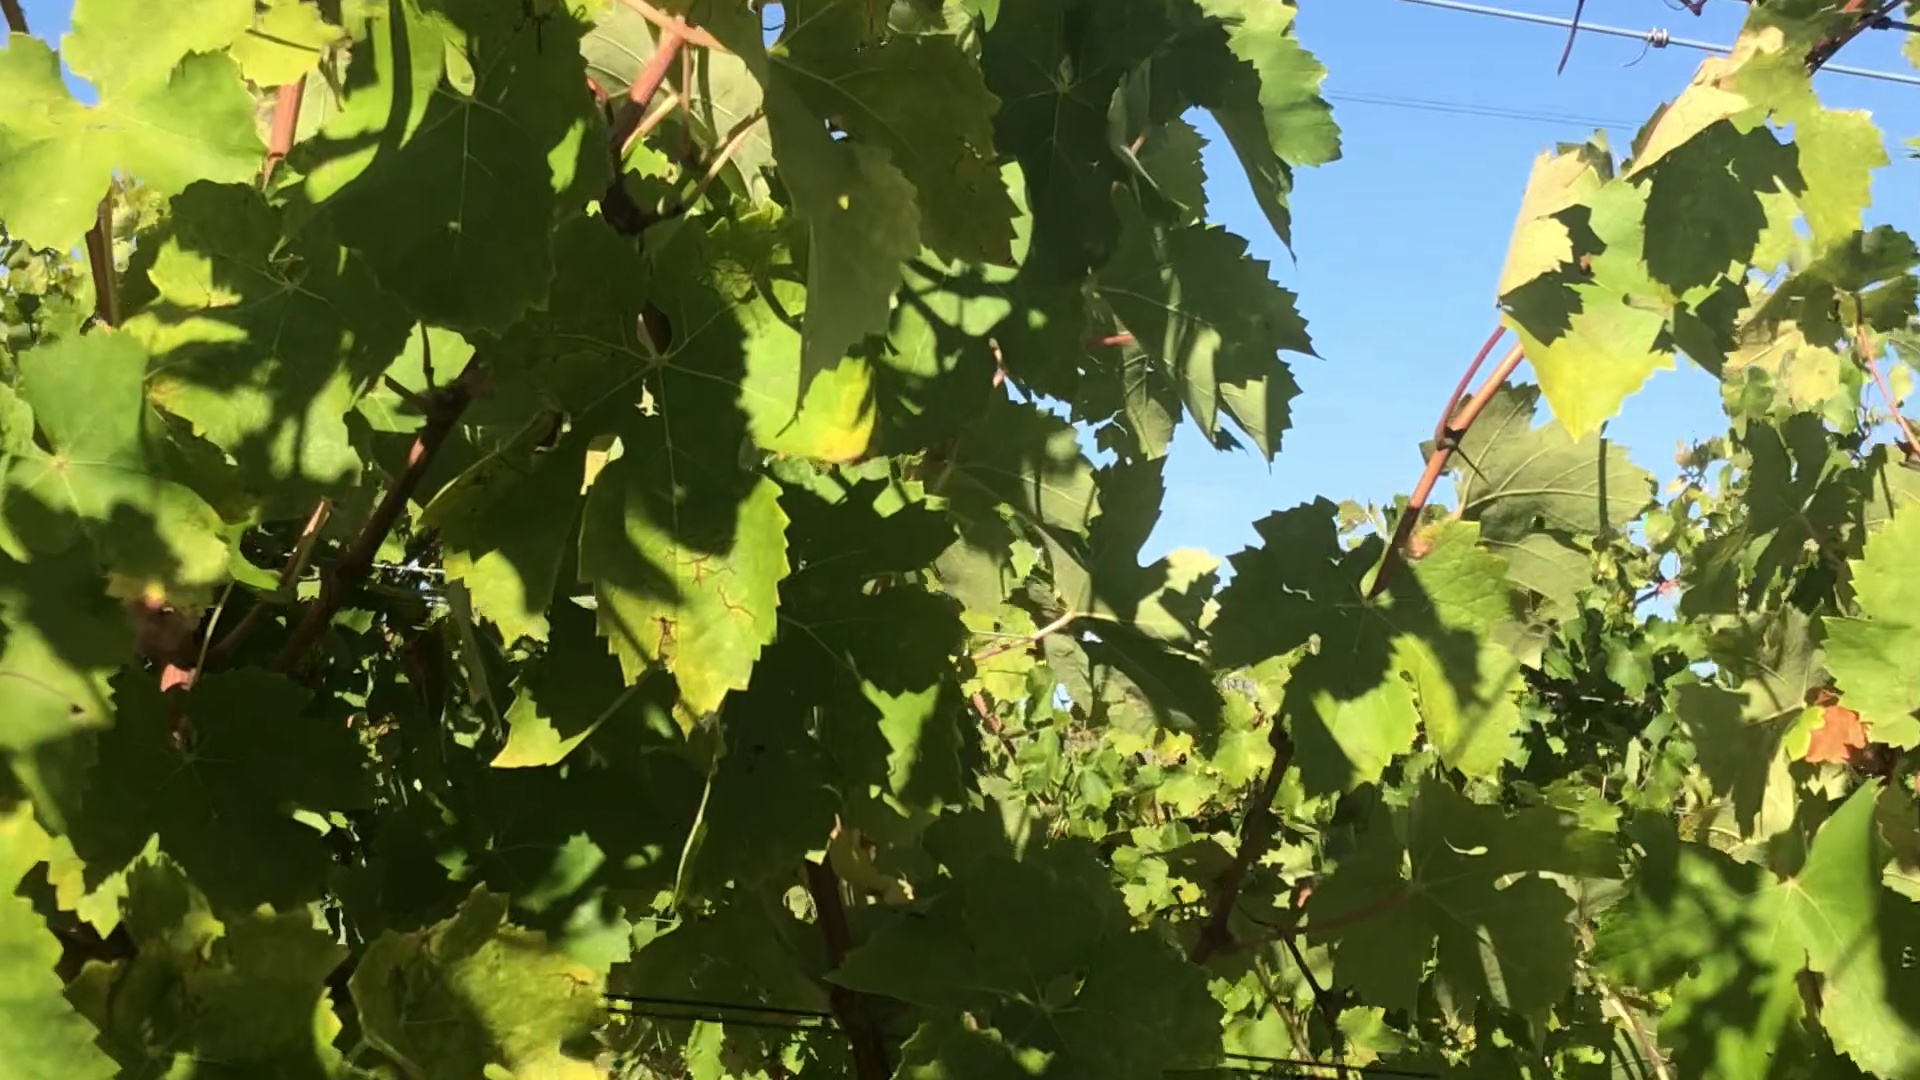
Label: healthy